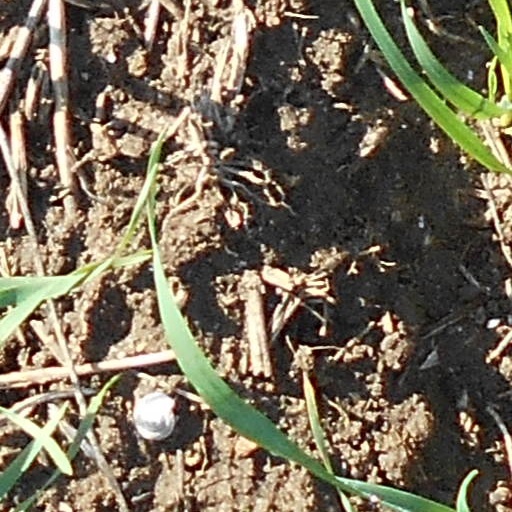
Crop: wheat